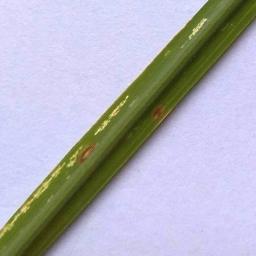
Label: Rice___Leaf_Blast